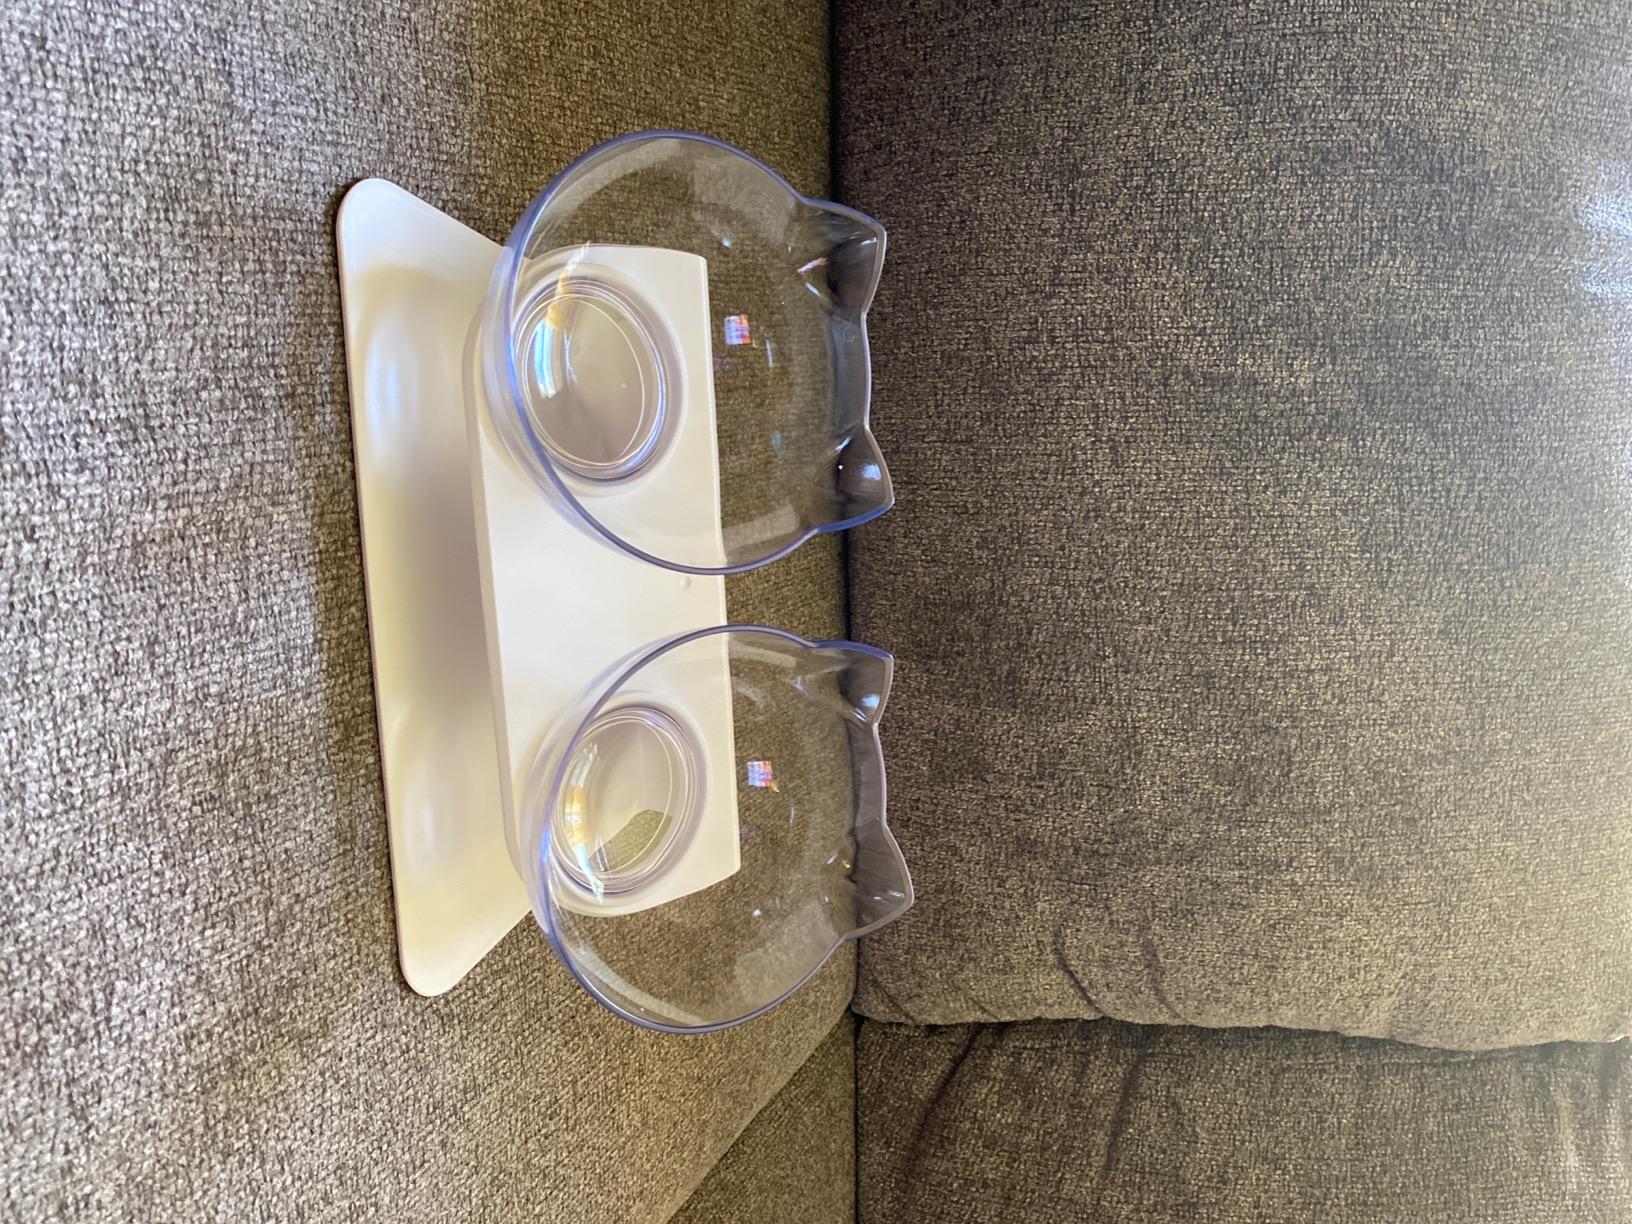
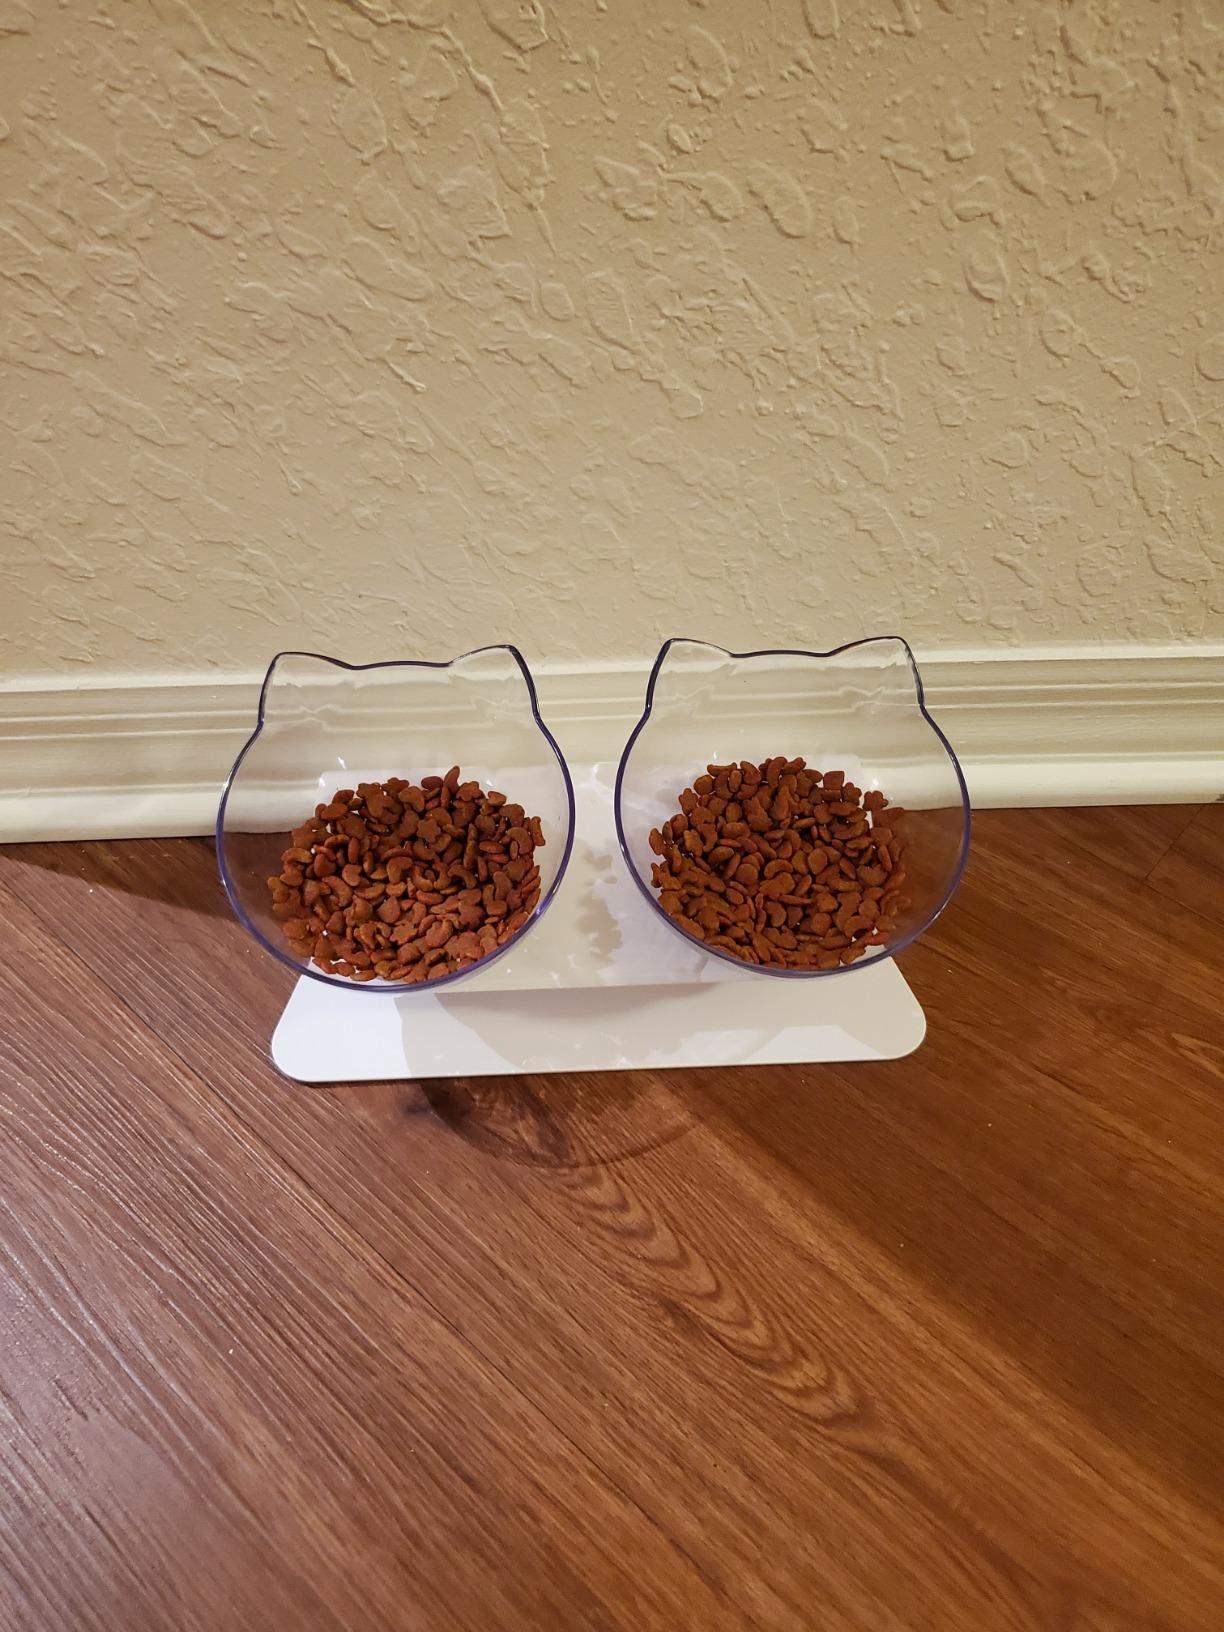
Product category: items_bowl
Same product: yes